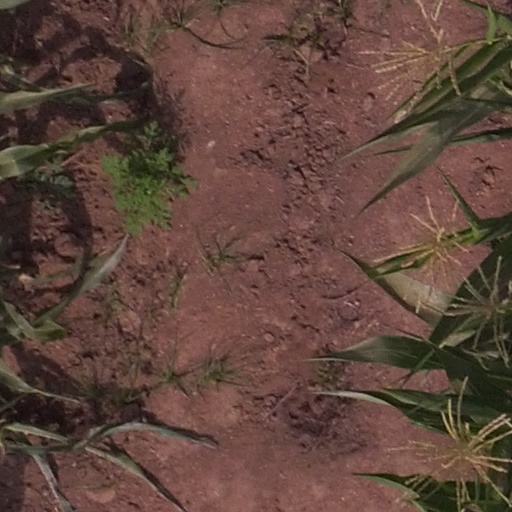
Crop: maize; corn